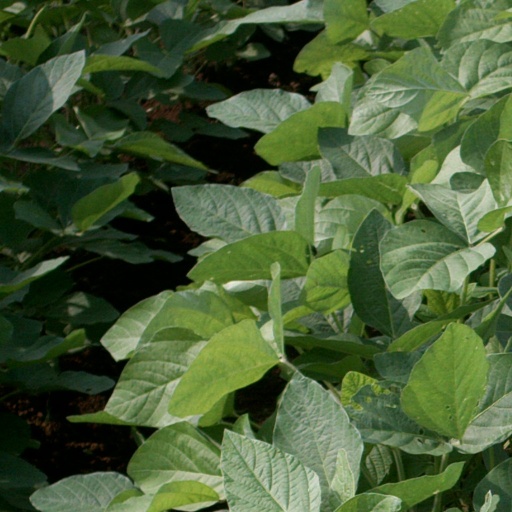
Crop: soybean